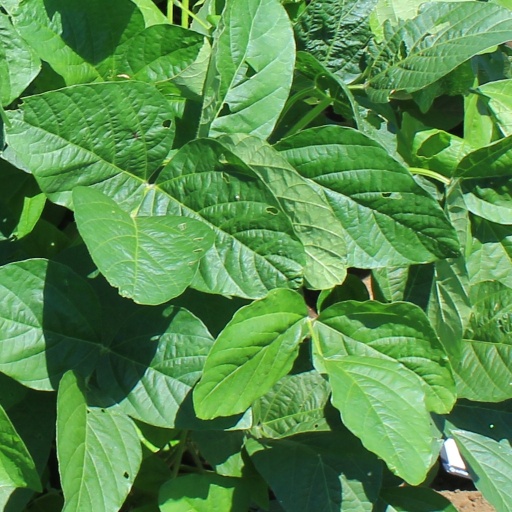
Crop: soybean